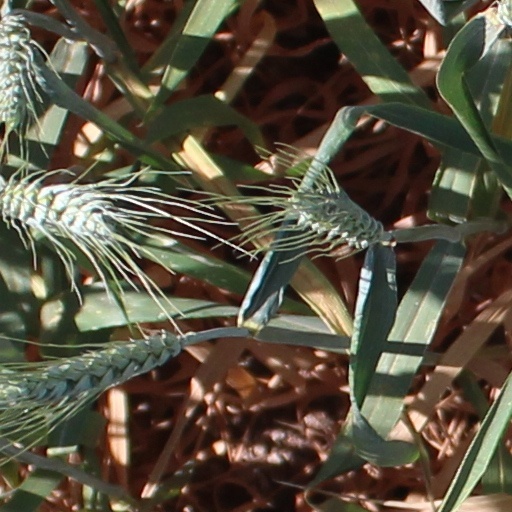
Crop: wheat